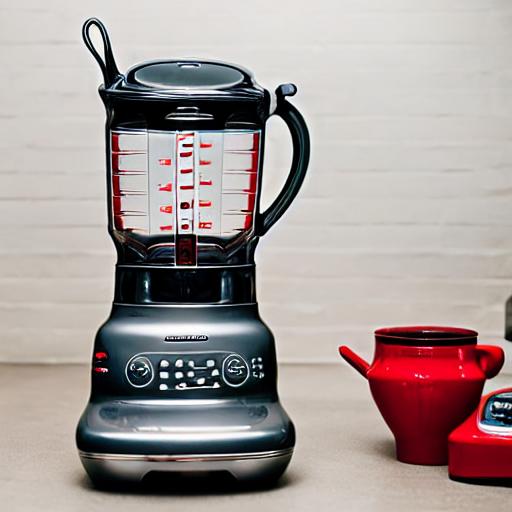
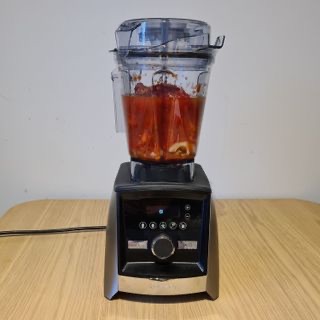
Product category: items_blender
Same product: no